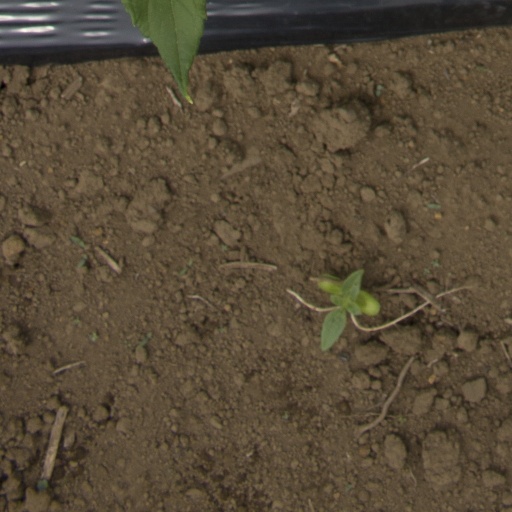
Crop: Jerusalem artichoke